Bite of a Mango

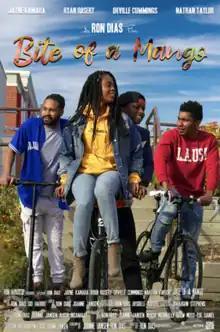
Theatrical release poster

Bite of a Mango is a 2022 Canadian drama/comedy film written by Joanne Jansen and Ron Dias and directed by Dias in his directorial debut. The film stars Jayne Kamara, Ryan Rosery, Orville Cummings, Nathan Taylor, and Shawna Stewart.